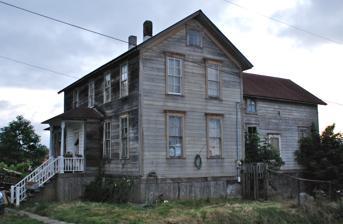
Building: Peter and Maria Larson House
Country: United States of America
Year built: 1884
Historic house in Oregon, United States United States historic place Peter and Maria Larson House U.S. National Register of Historic Places The house's exterior in 2012 Location in Astoria, Oregon Location 611 31st Street Astoria, Oregon Coordinates 46°11′27″N 123°48′34″W / 46.190789°N 123.809472°W / 46.190789; -123.809472 Area 5,750 sq ft (534 m 2 ) Built c. 1884–1887 Built by Peter Larson Architectural style Vernacular Gothic Revival NRHP reference No. 90000374 Added to NRHP March 9, 1990 The Peter and Maria Larson House is a historic residence located in Astoria , Oregon , United States . The house was listed on the National Register of Historic Places in 1990. See also National Register of Historic Places listings in Clatsop County, Oregon References